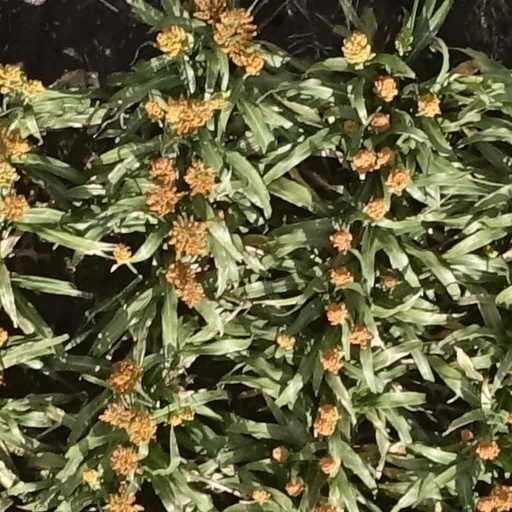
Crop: sorghum